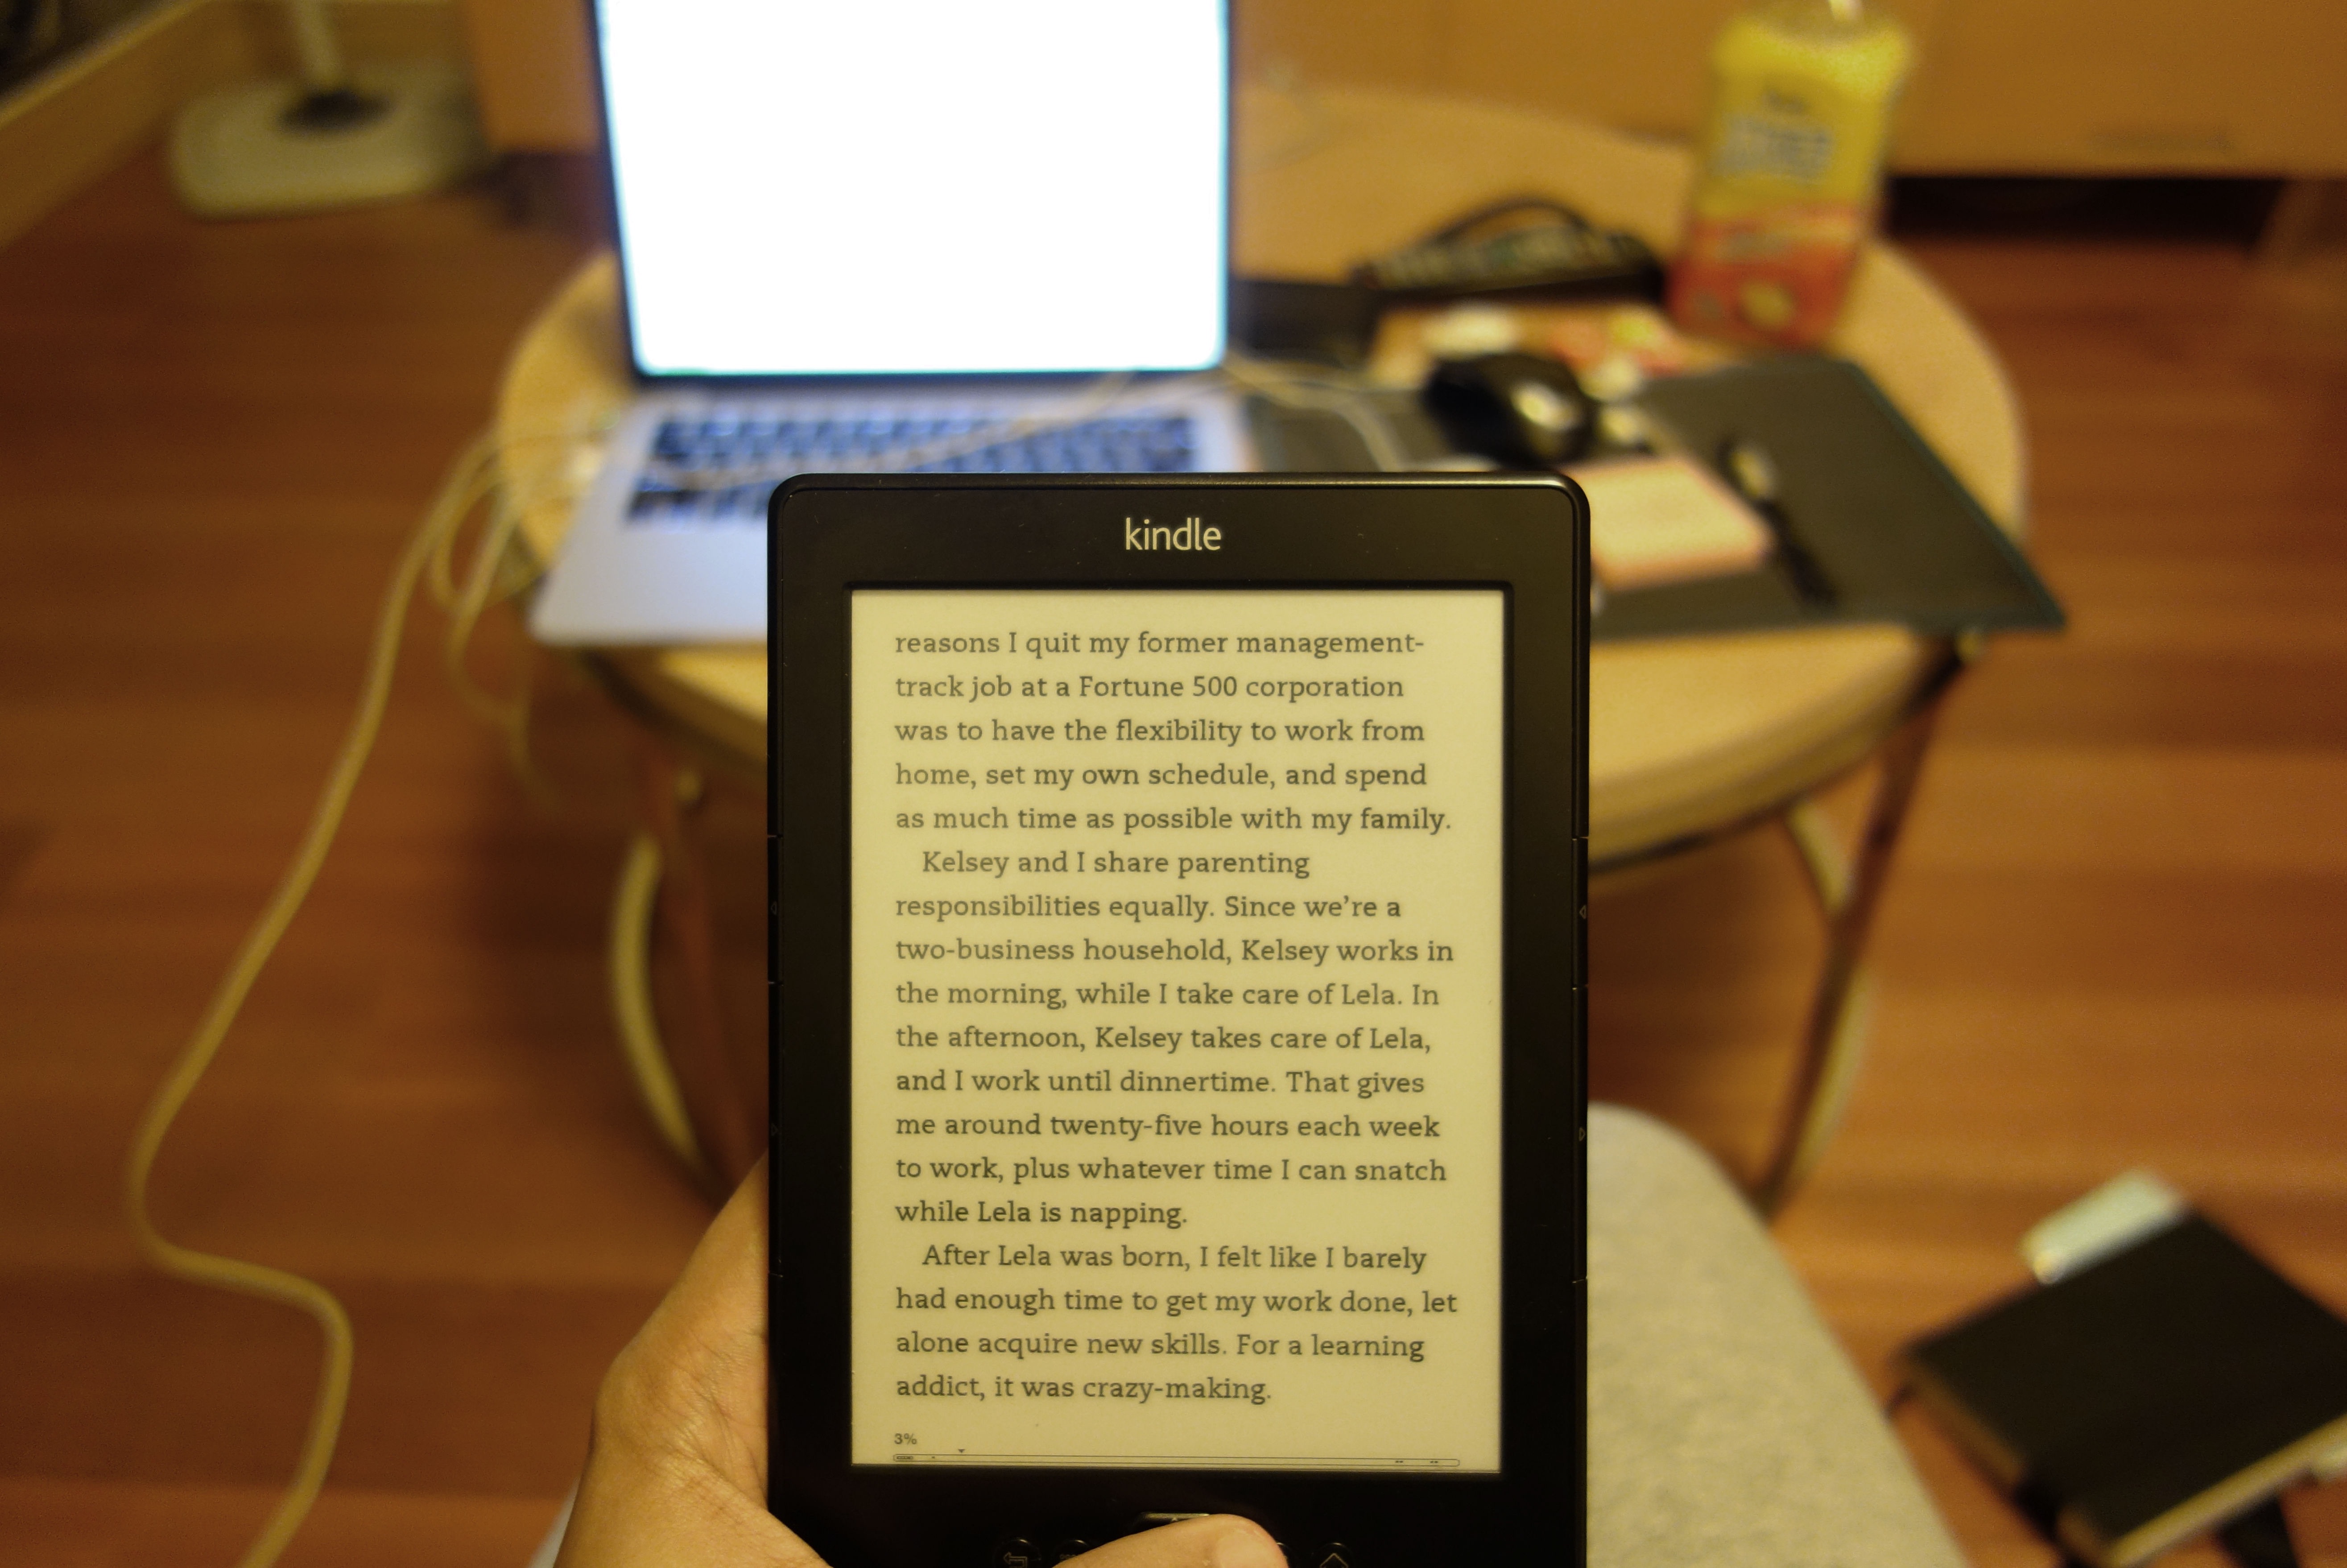
writing, book